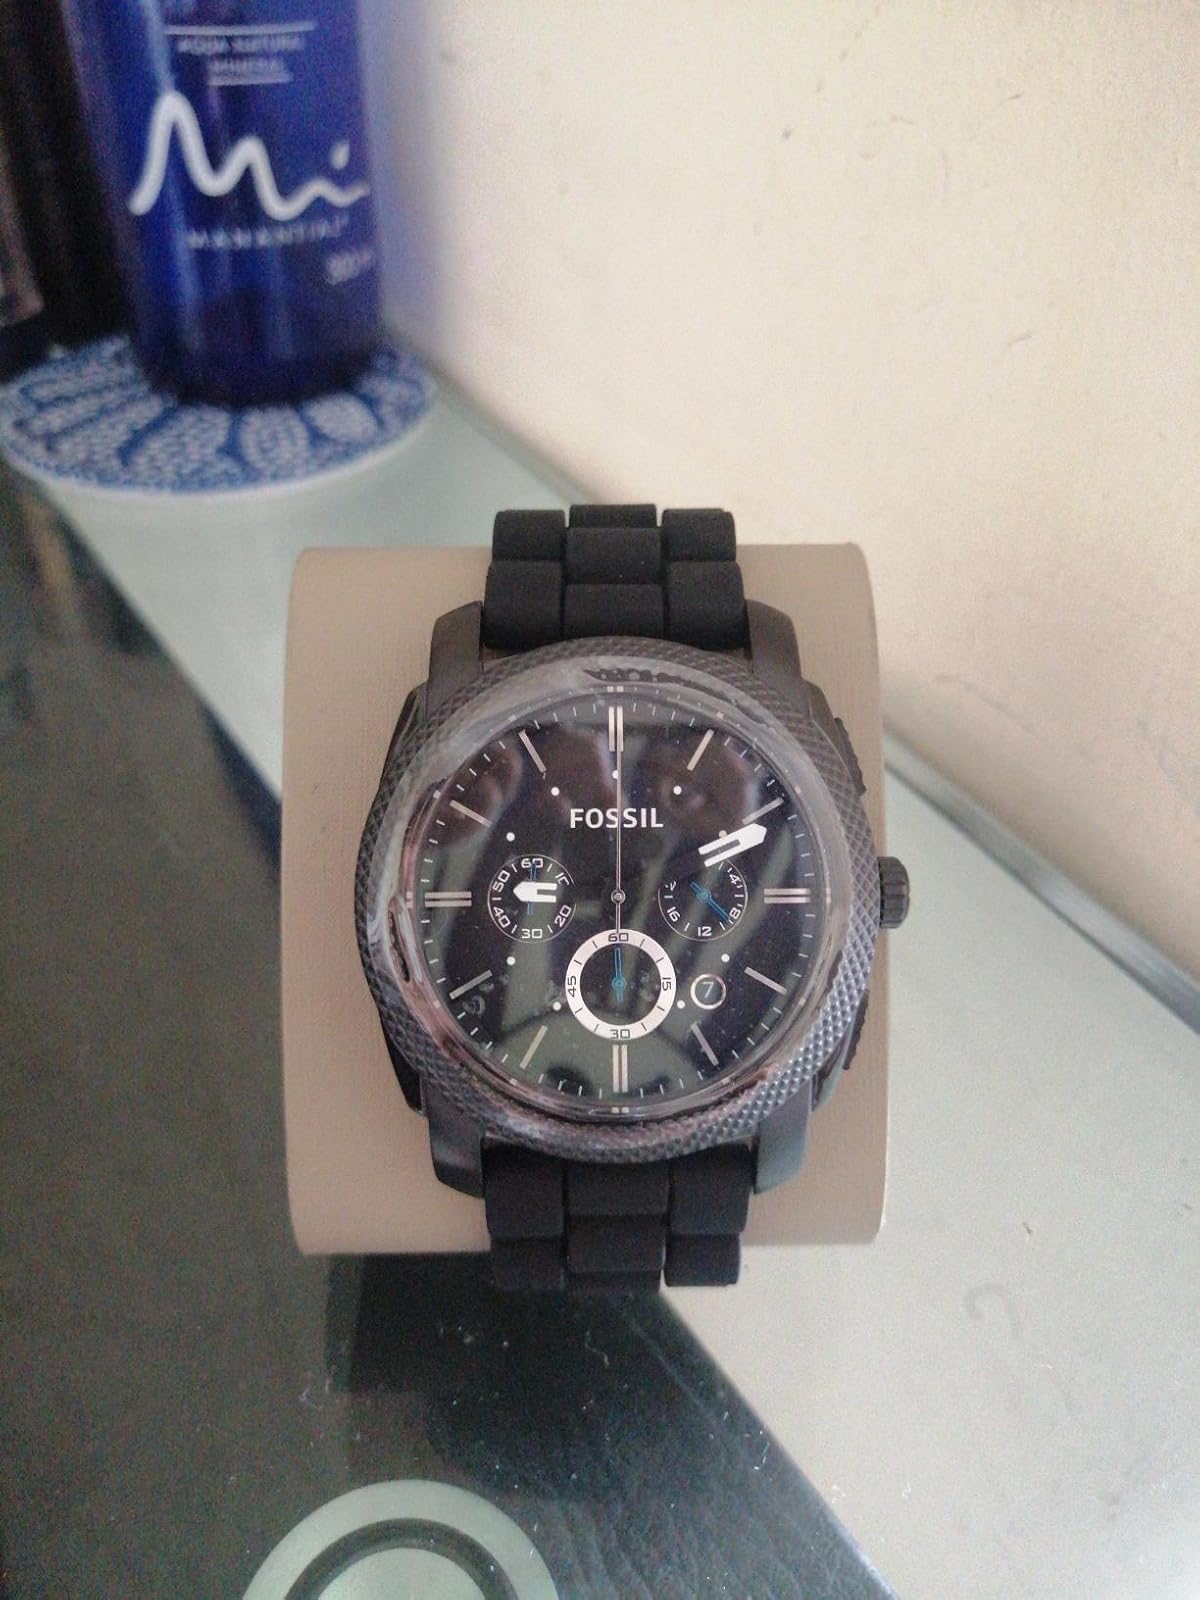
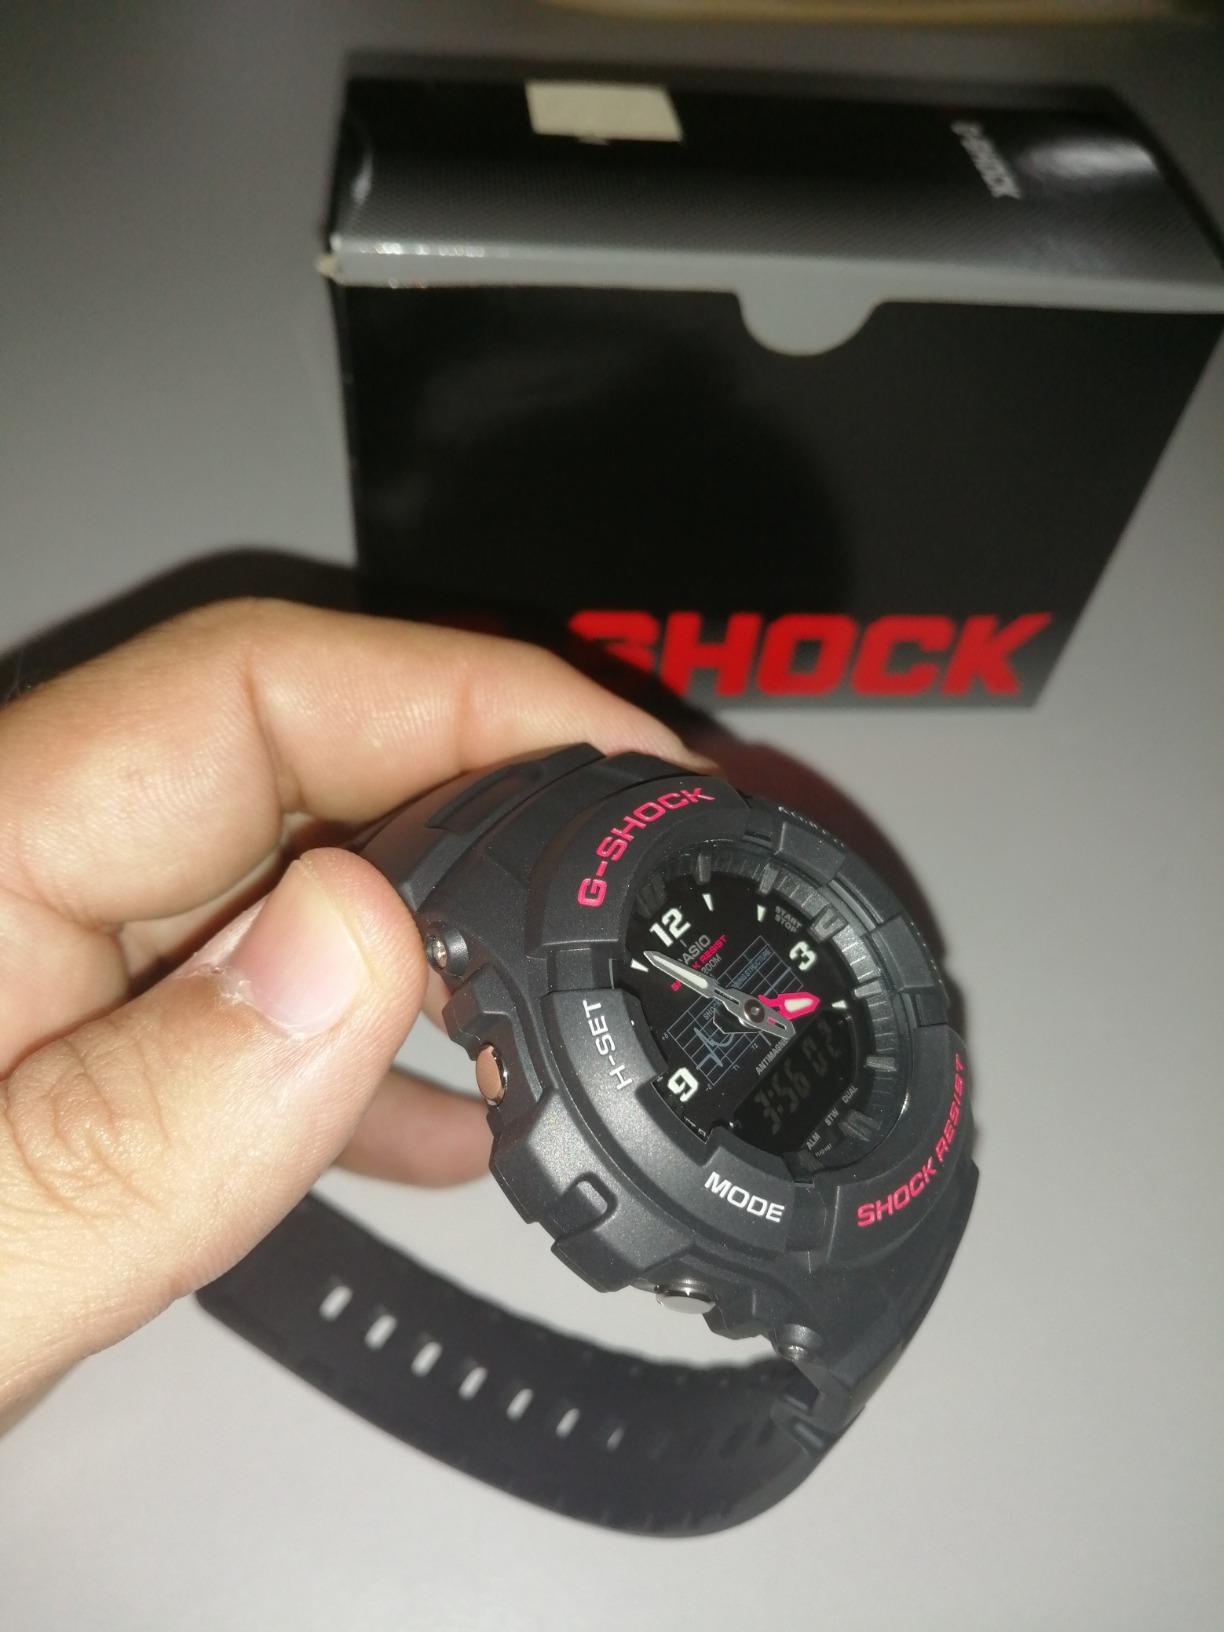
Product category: accessories_watch
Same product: no